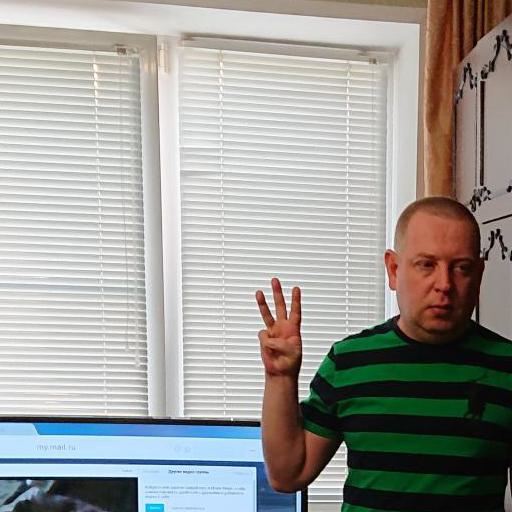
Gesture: three